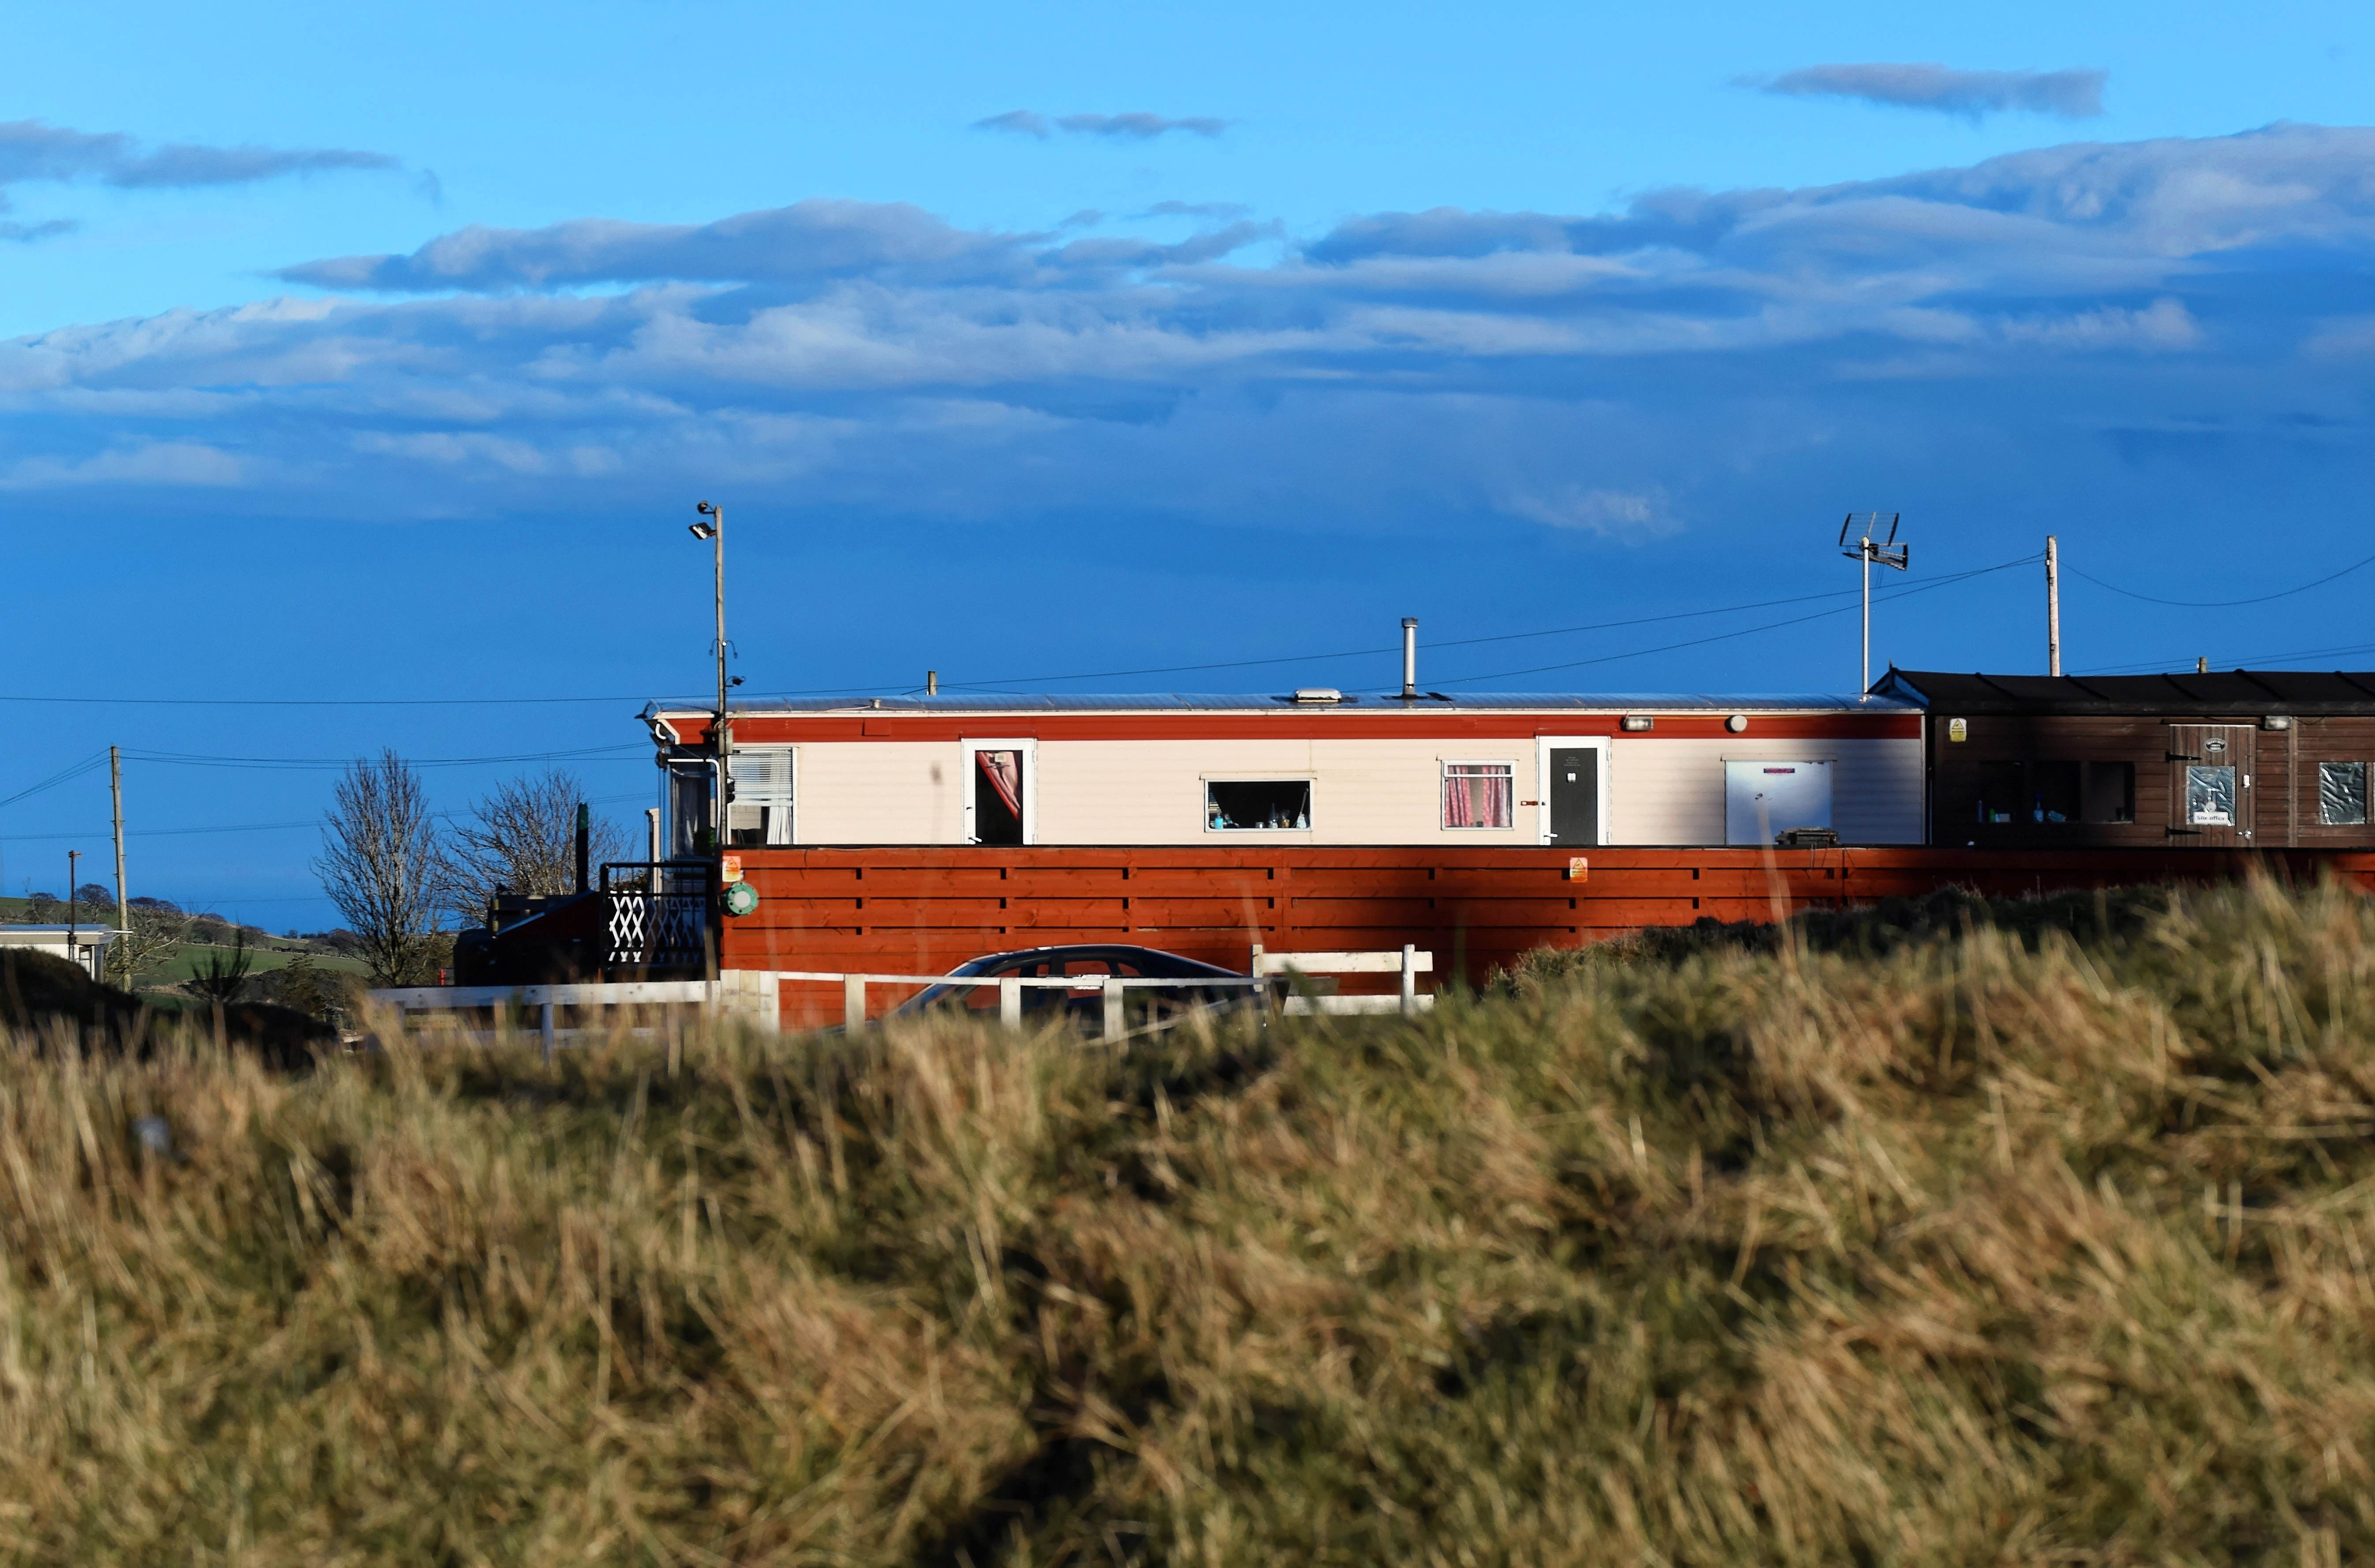
track, countryside, train, summer, vacation, recreation, transport, vehicle, park, holiday, camping, leisure, outdoors, locomotive, camp, site, caravan, rail transport, campsite, static caravan, rolling stock, railroad car